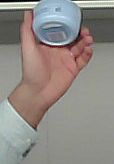
Product: nivea_baby